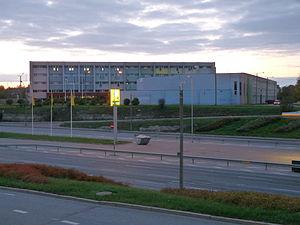
Uuslinn est un quartier du district de Lasnamäe à Tallinn en Estonie.